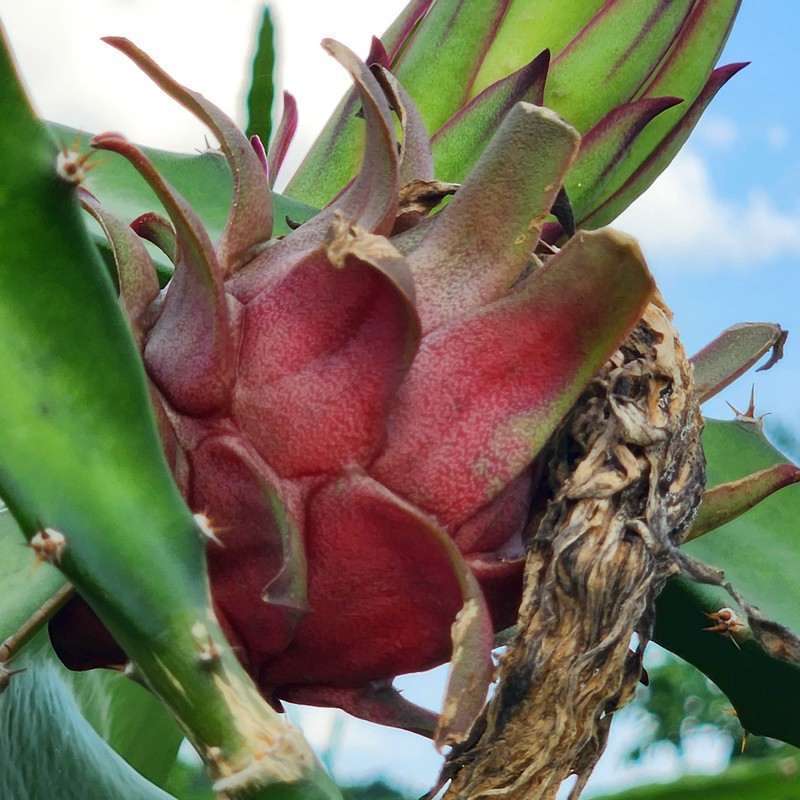
Label: Mature Dragon Fruit